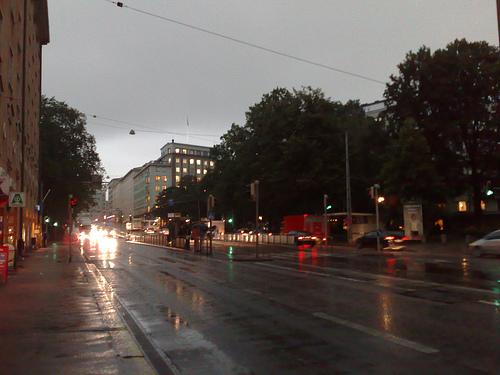
Weather: rain or strom